Hellerupgård

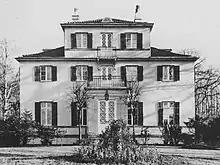
Hellerupgård on a gouache.

Hellerupgård, namesake of the district Hellerup as well as the street Hellerupgårdsvej, is a former country house situated at Hellerupgårdsvej 20 in Gentofte Municipality north of Copenhagen, Denmark. The main building from 180203 was designed by the Hamburg-based French architectJoseph-Jacques Ramée. who also designed the still existing country houses Sophienholm, Øregård and Frederikslund. The building was demolished in the 1950s and Gammel Hellrup Gymnasium is now located on the site.